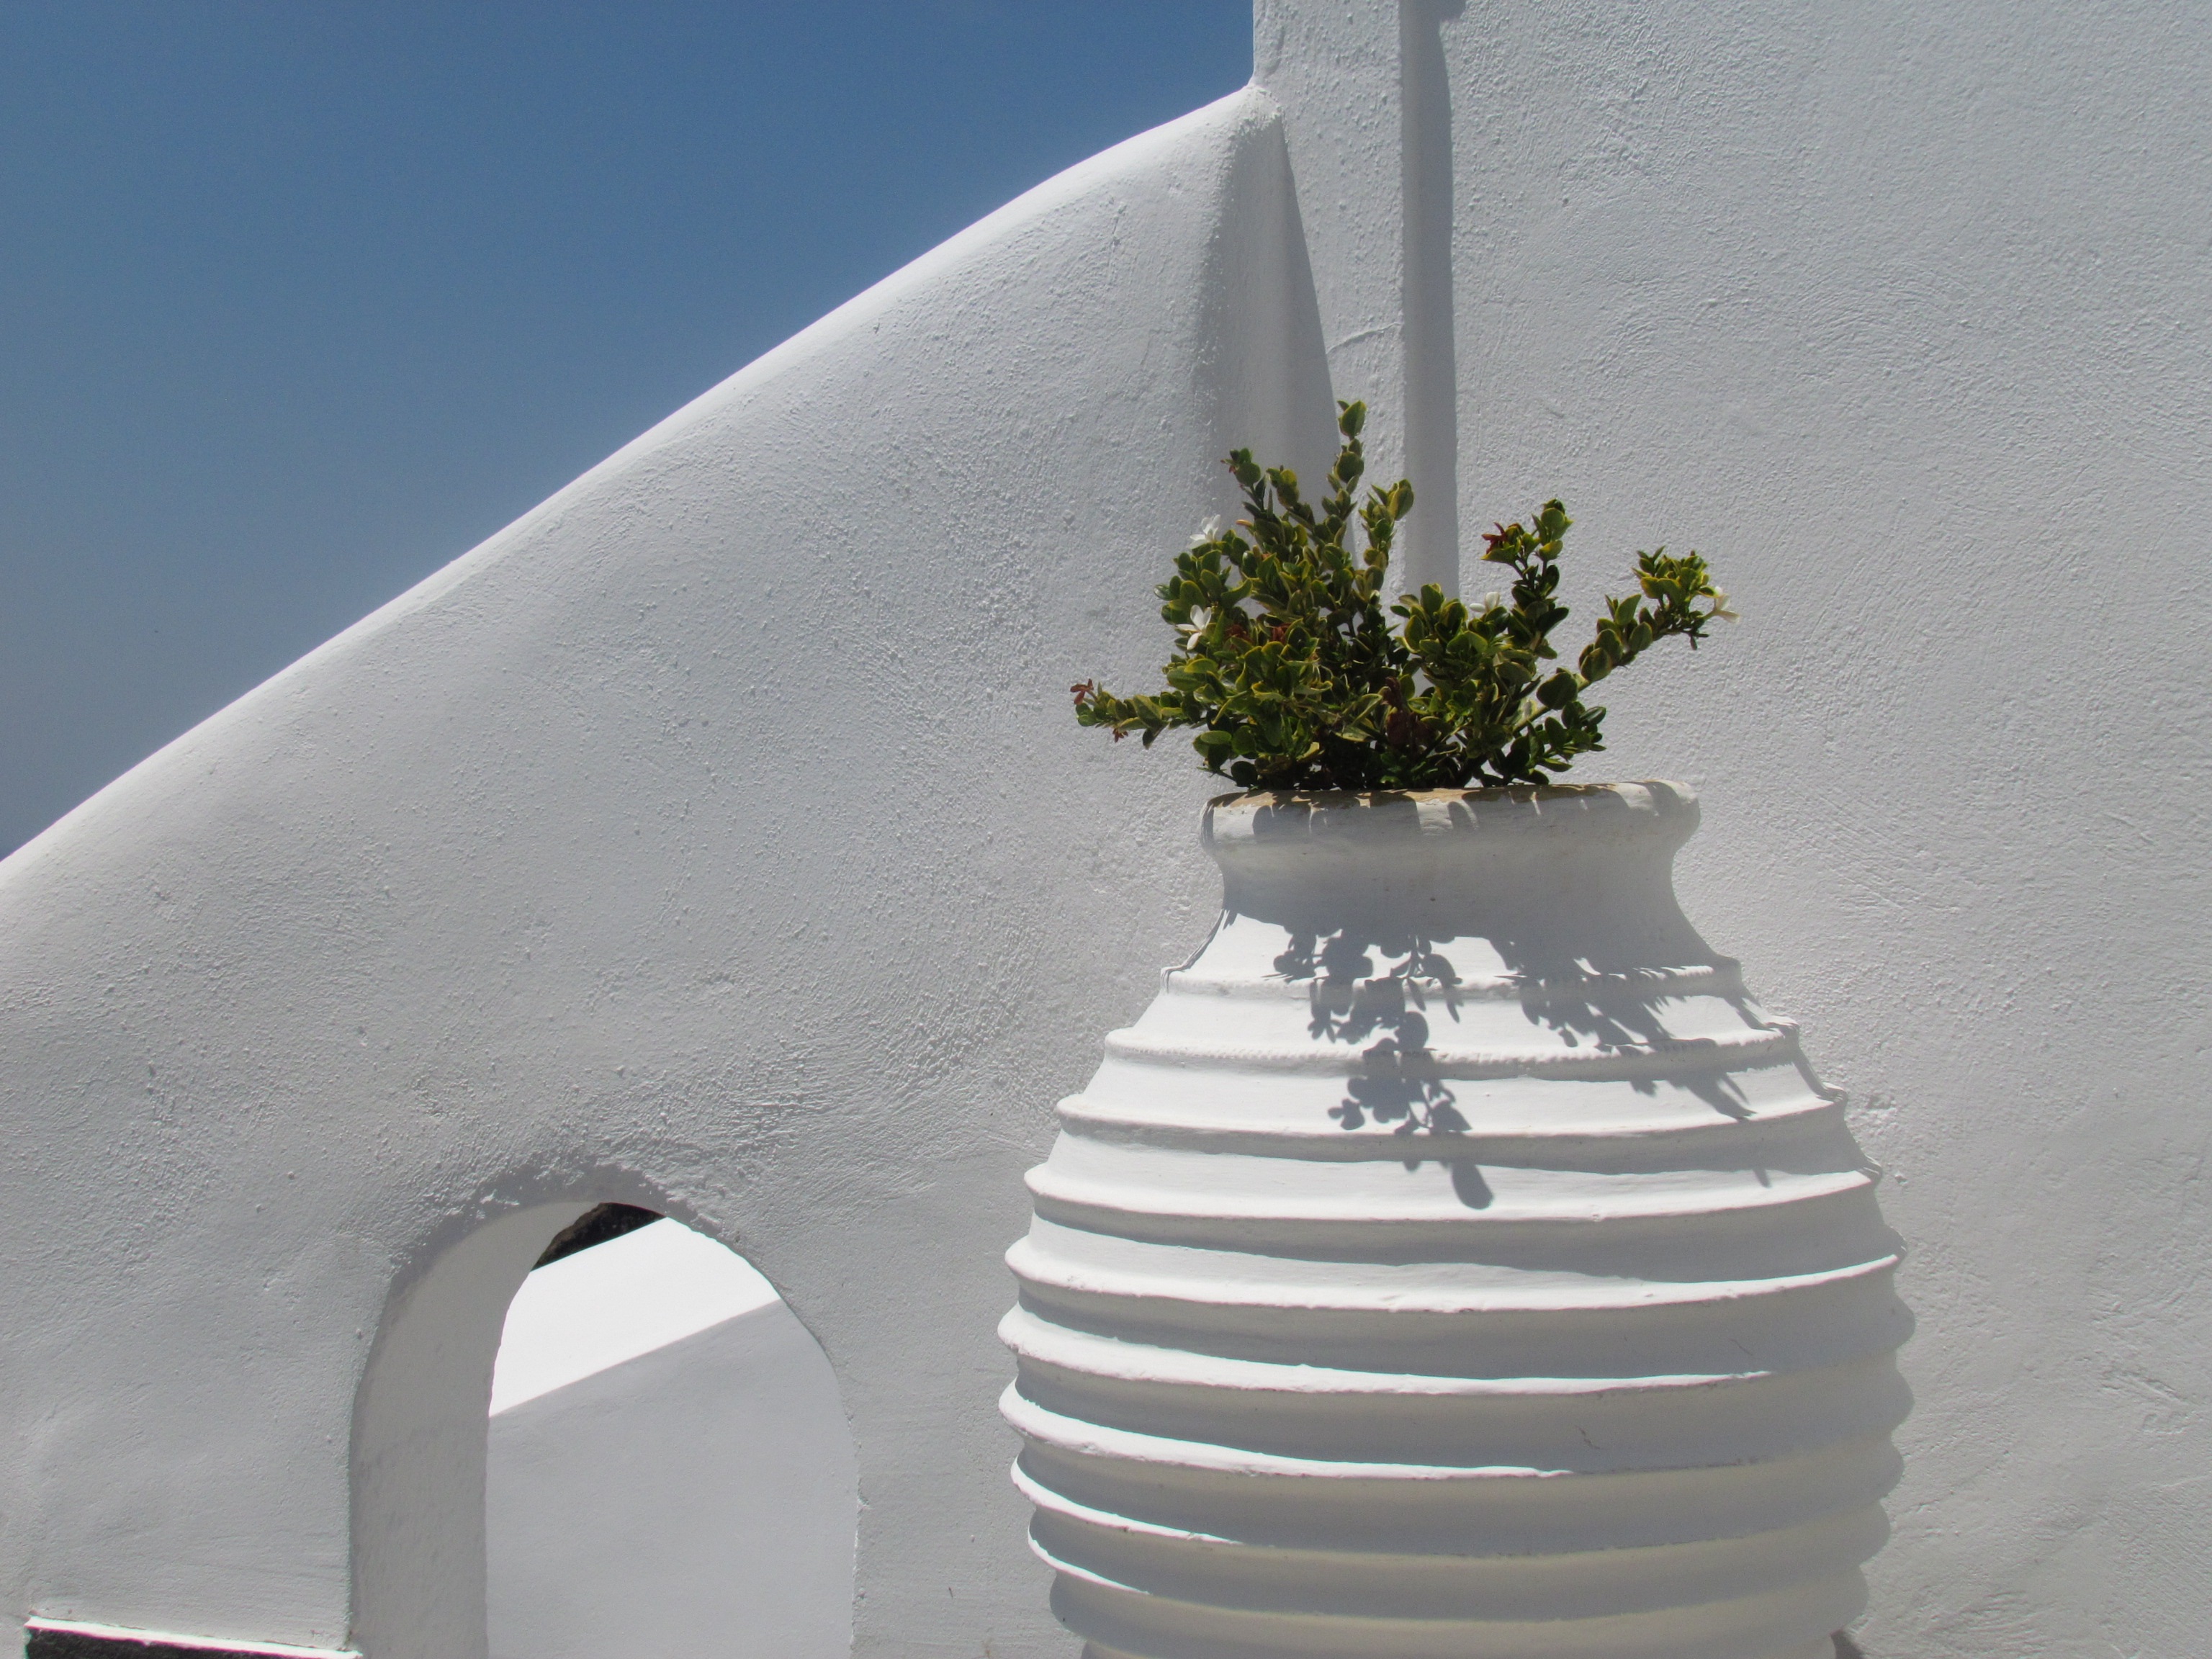
white, vase, holiday, freedom, lighting, sculpture, art, impressions, man made object